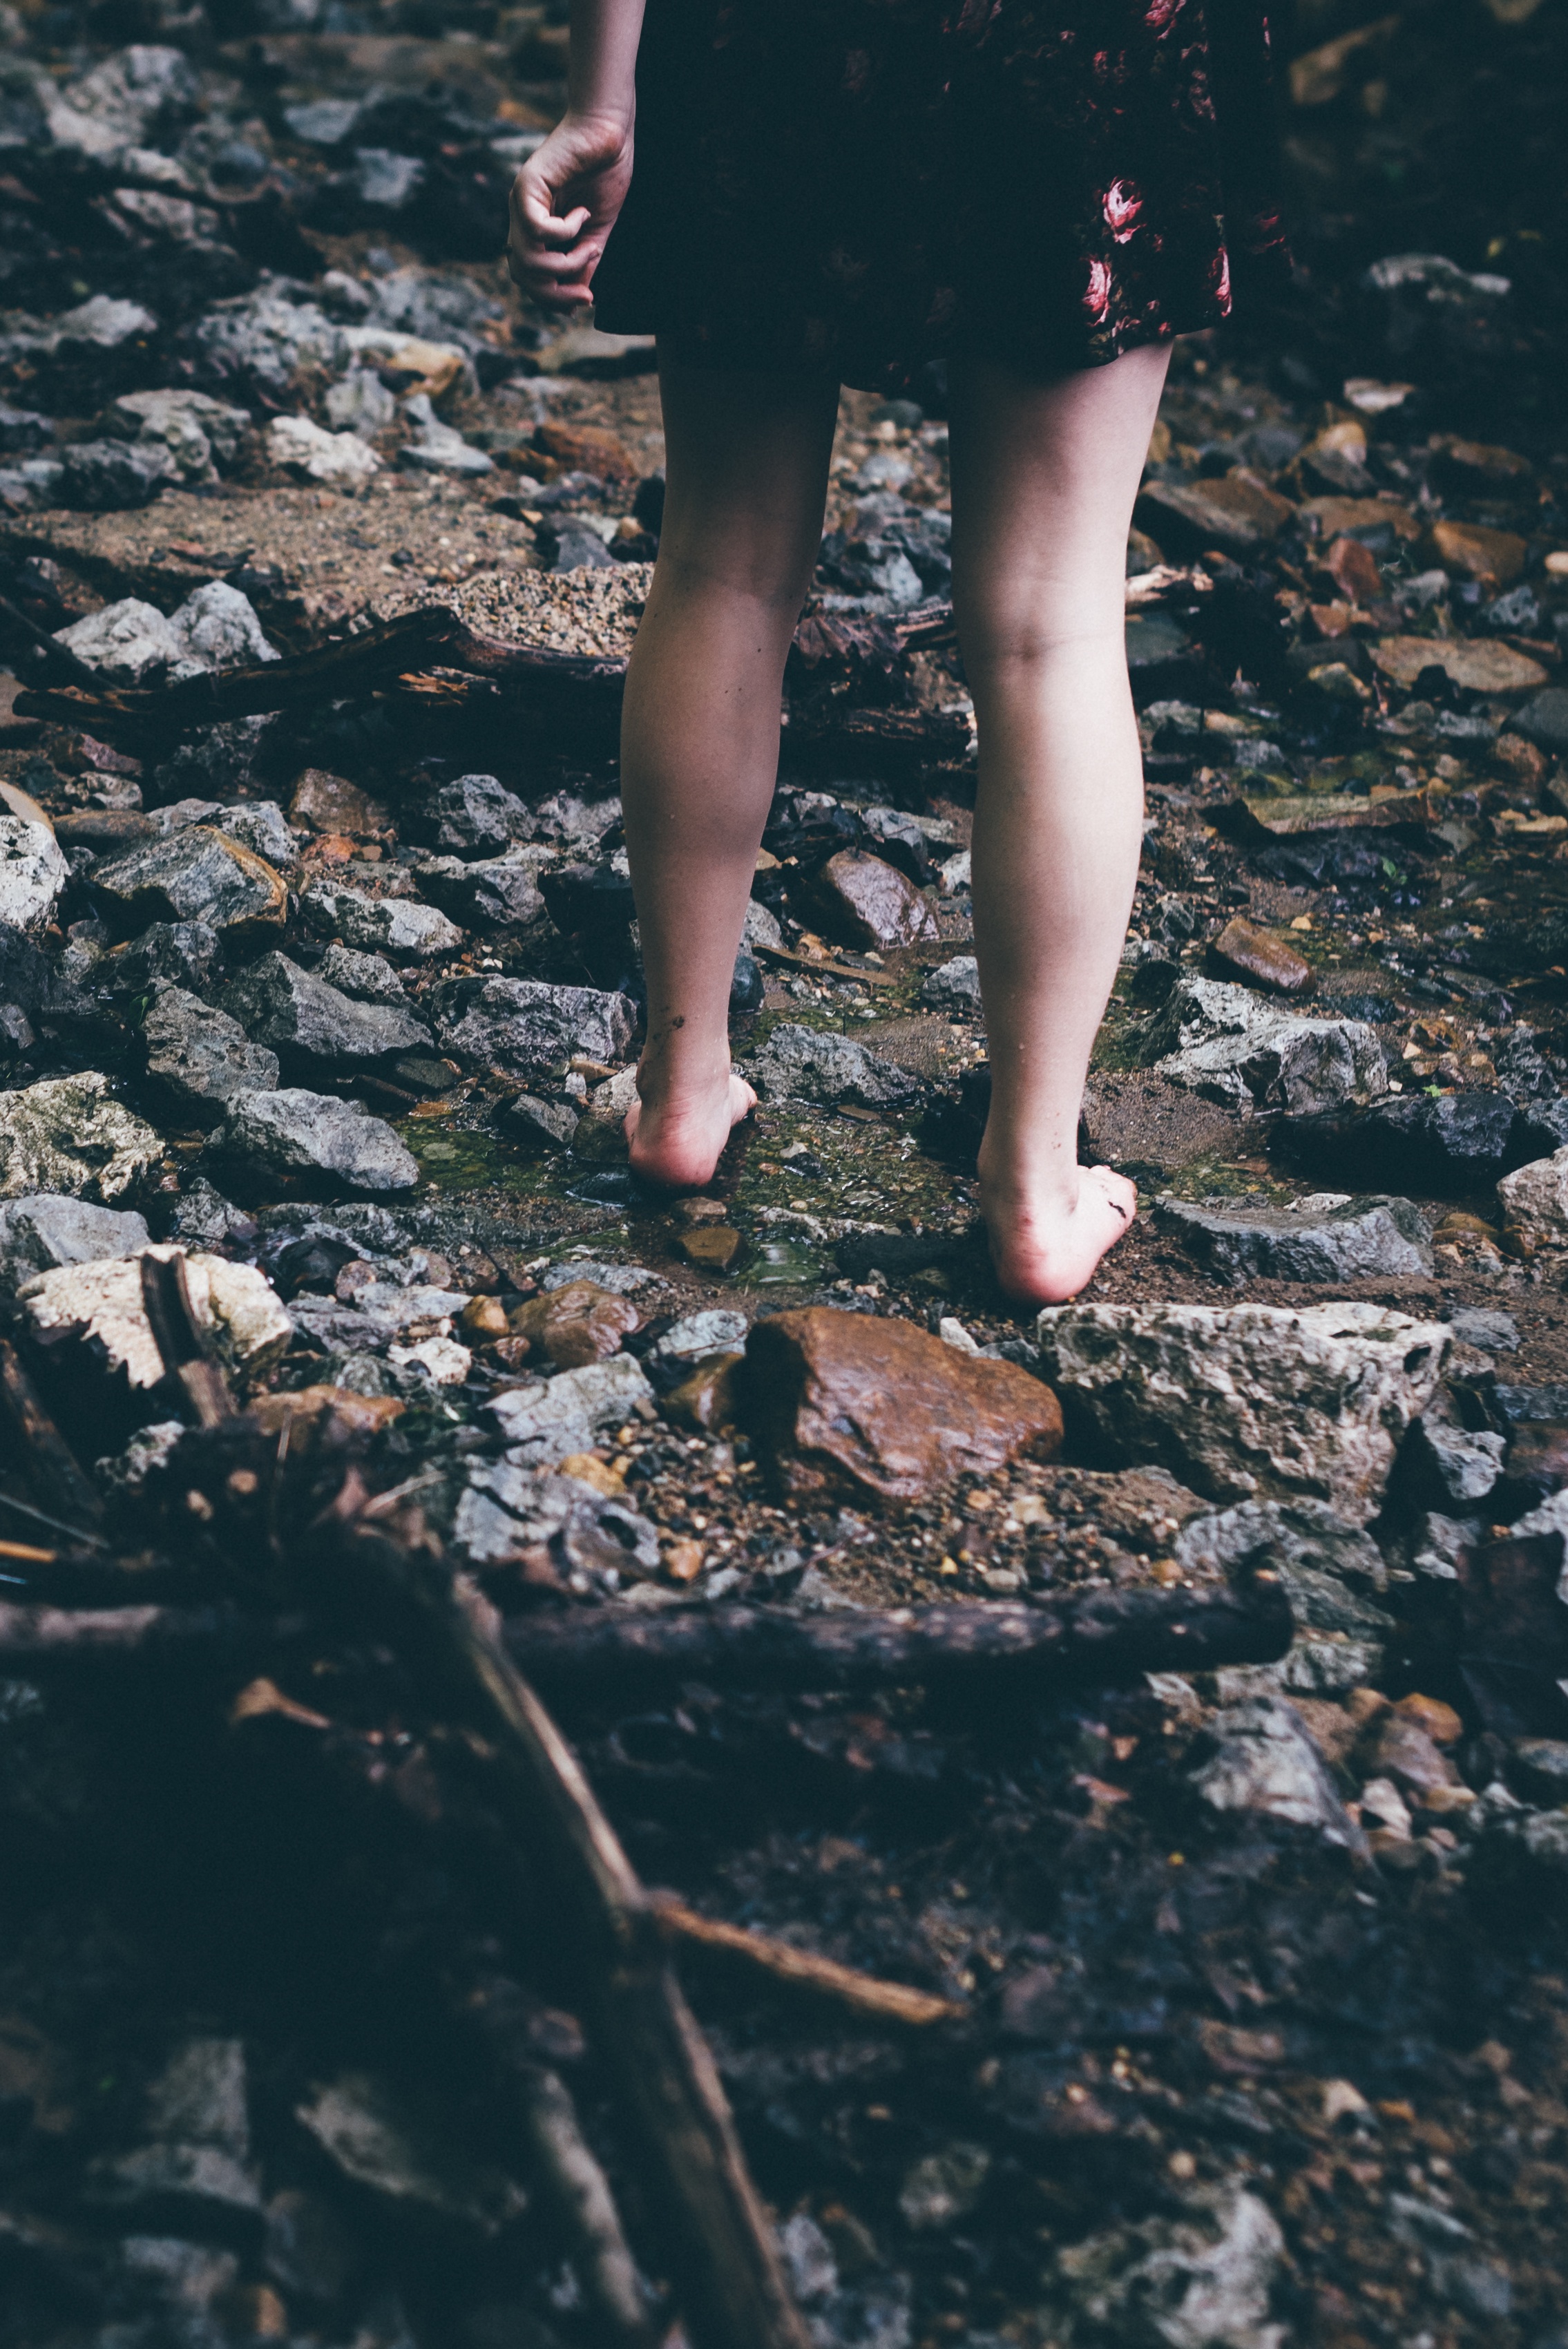
walking, winter, girl, ground, photography, feet, female, leg, model, spring, fashion, blue, black, season, barefoot, dress, footwear, photograph, beauty, sticks, photo shoot